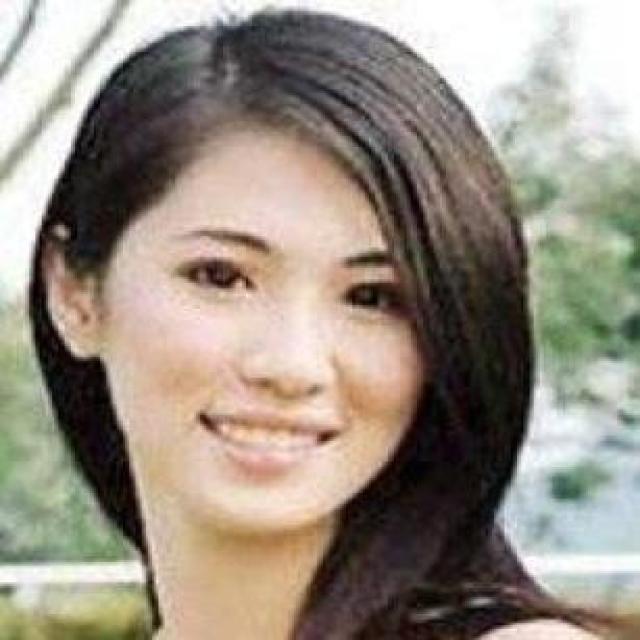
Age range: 21-44